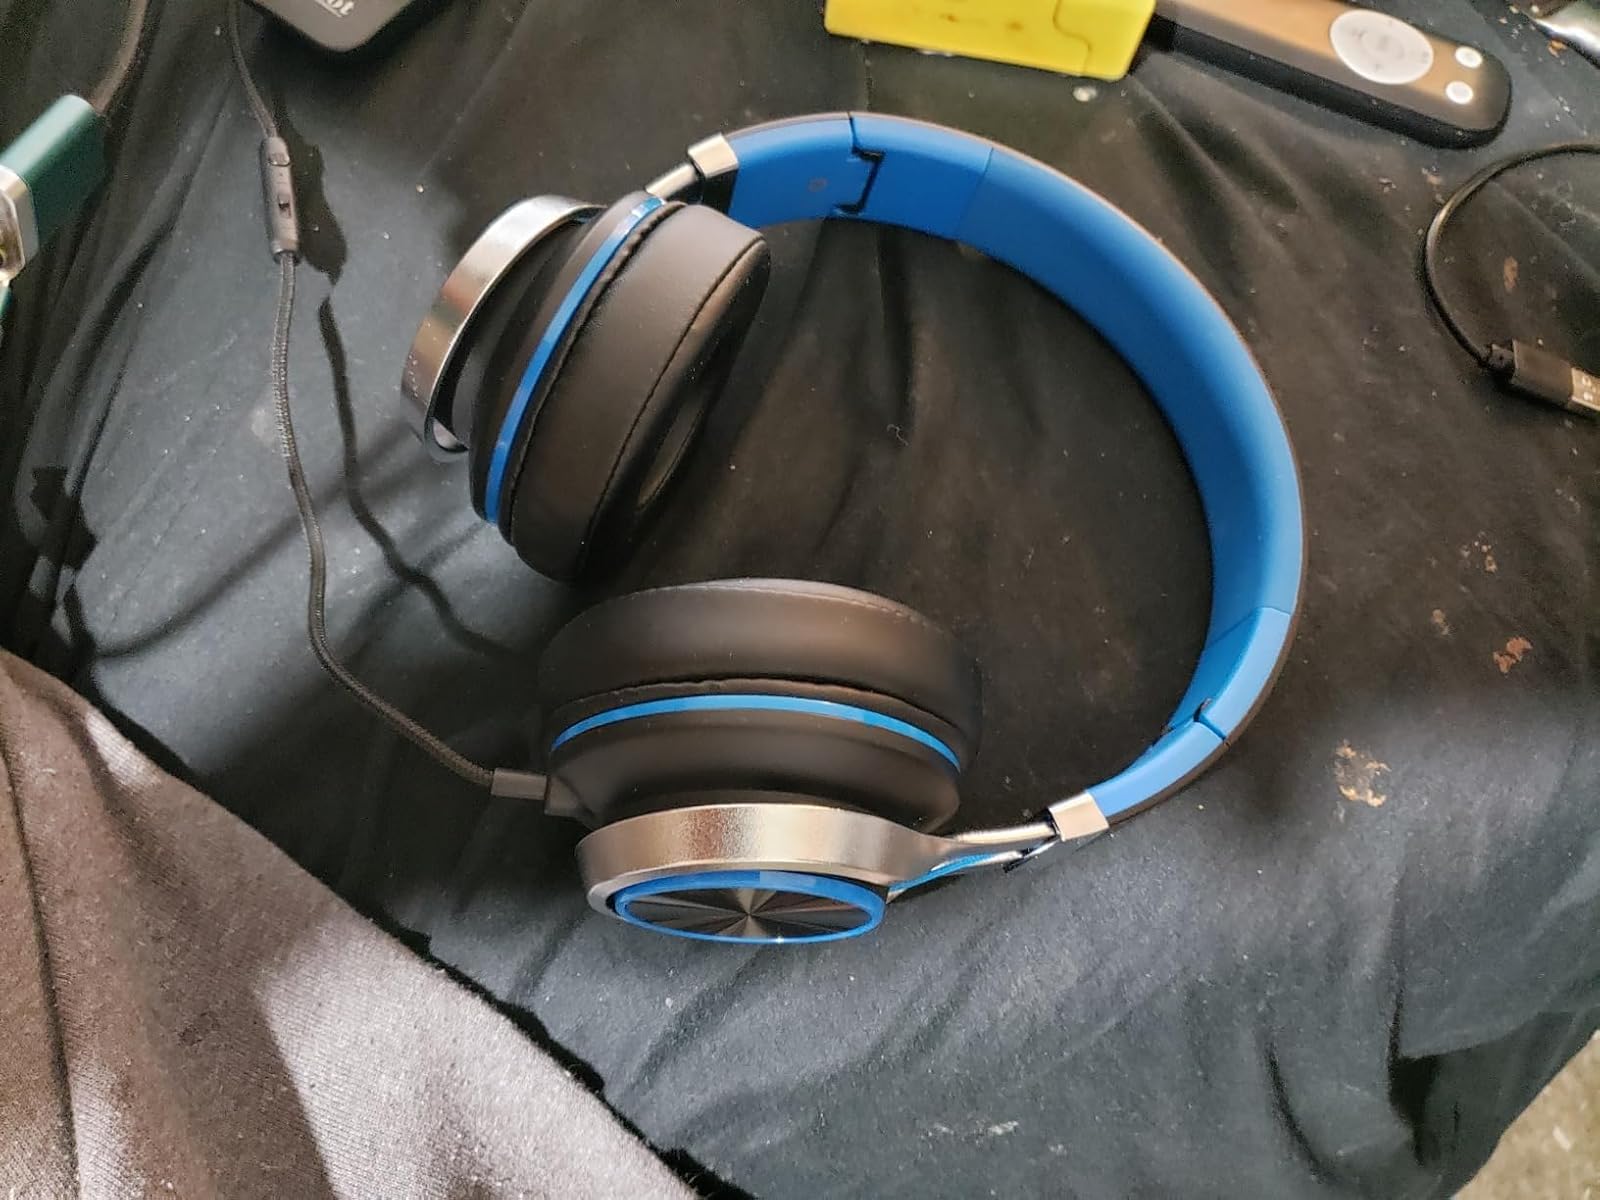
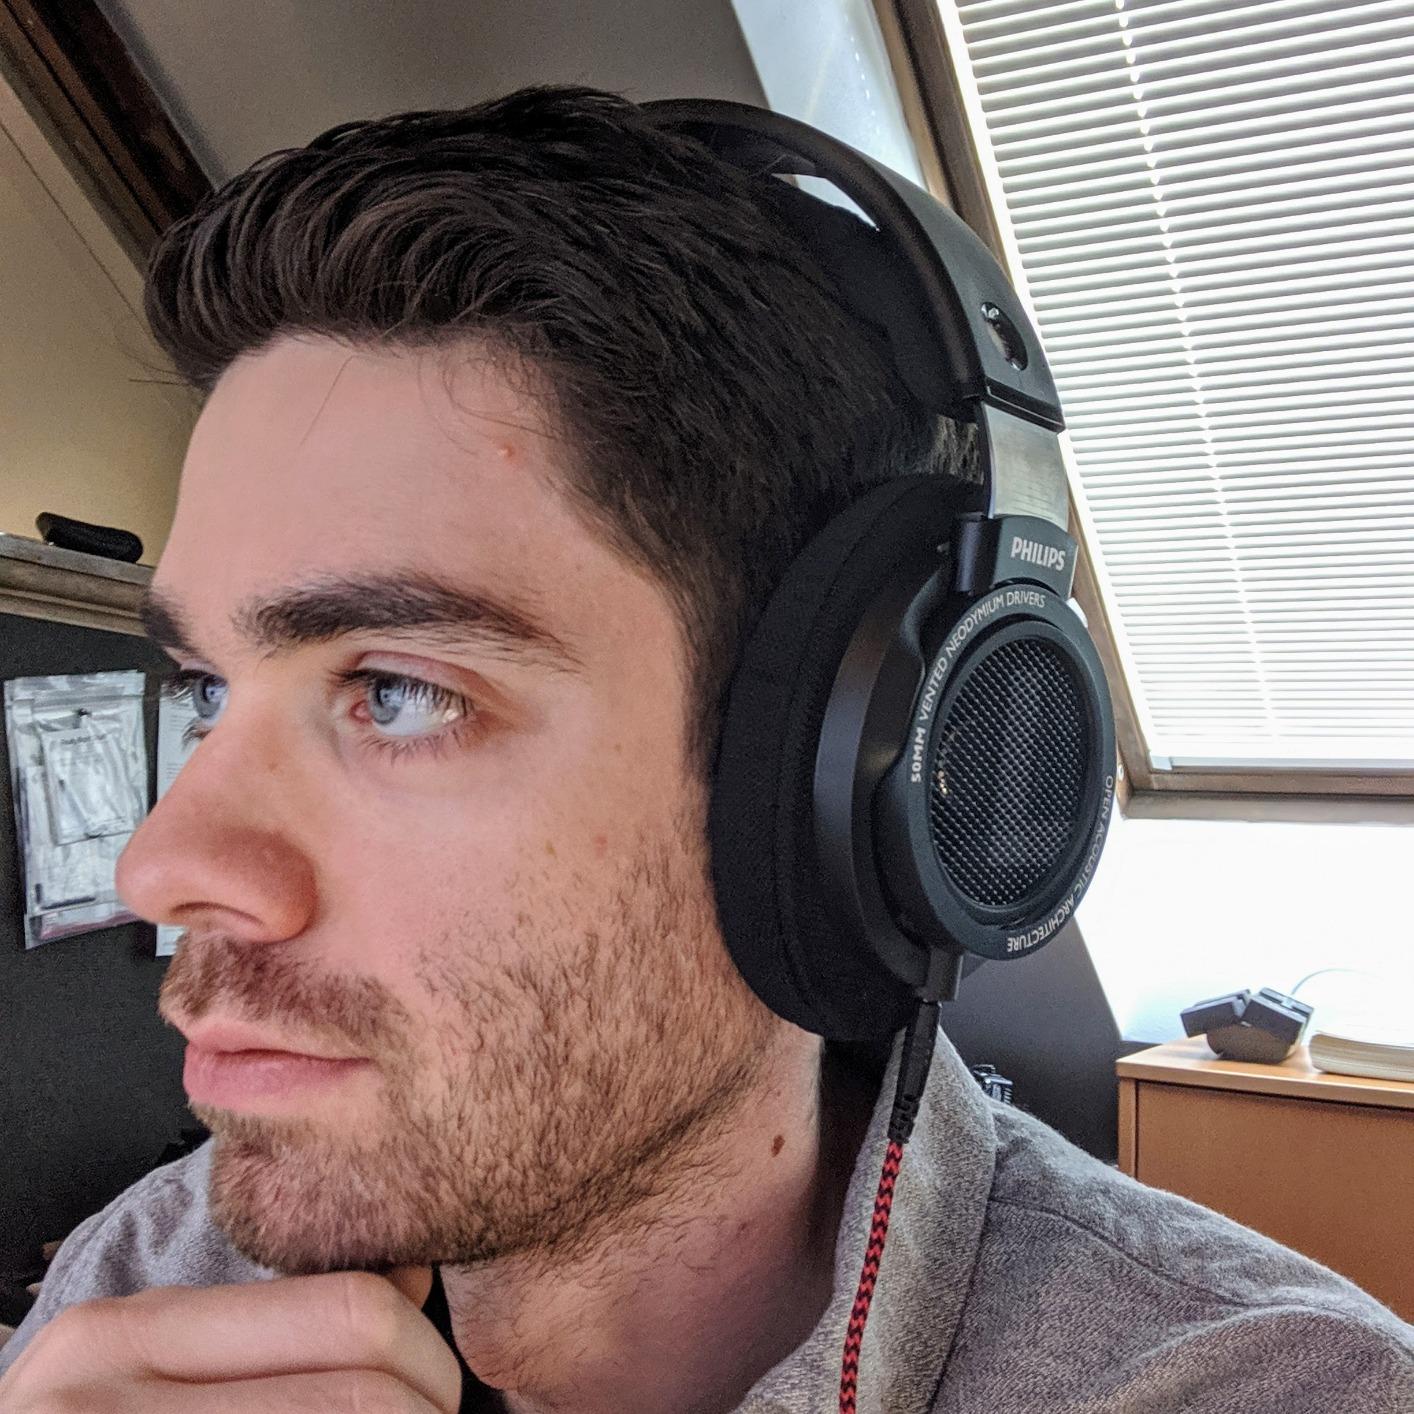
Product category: headphones
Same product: no